Kaljo Kiisk

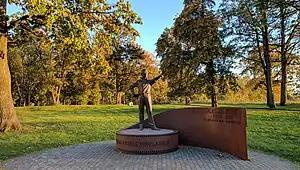
Monument "in memoriam" to Kaljo Kiisk in Jõhvi.

His first play was an adaptation of Oskar Luts' novel "Spring", staged together with Kulno Süvalep in 1954, in which Kiisk played the part of the bright yet restless Joosep Toots. From 1955 to 1990, he worked as an actor and director at Tallinnfilm. His most notable works as a director included "Naughty Curves" (1959) and "Dangerous Curves" (1961), "Madness" (1969) and "Nipernaadi" (1983) He wrote the screenplay of the 1969 film "Spring", an adaptation of Oskar Luts' popular novel, in which he also starred as Paunvere's bell-ringer . The film became an Estonian classic. From 1993 to 2007 (his death), he starred in "Õnne 13" as Johannes Saarepera.